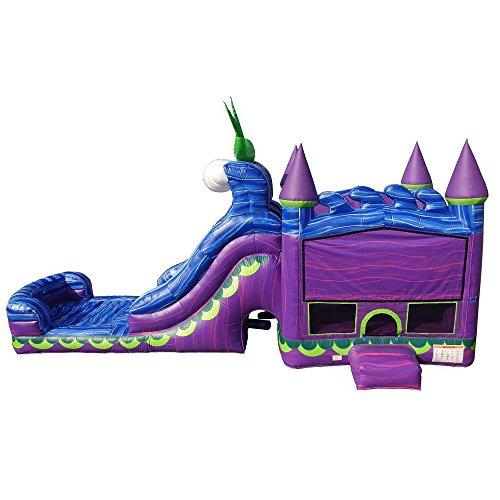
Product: JumpOrange Commercial Grade Inflatable Mermaid Titan Dual Lane Bounce House with Slide Combo and Blower, Party Combo Moonwalk, 100% PVC VINYL
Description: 8 Ft. Dual Lane Slide, Bounce House, Climb Wall, Obstacles, Basketball Hoop, Tunnel, and Inflatable Landing Zone.
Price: $2,868.06
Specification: ProductDimensions:480x168x216inches|ItemWeight:360pounds|ShippingWeight:14pounds(Viewshippingratesandpolicies)|ASIN:B078L6FT4Y|Itemmodelnumber:JC-CSD40M|Manufacturerrecommendedage:4-15years